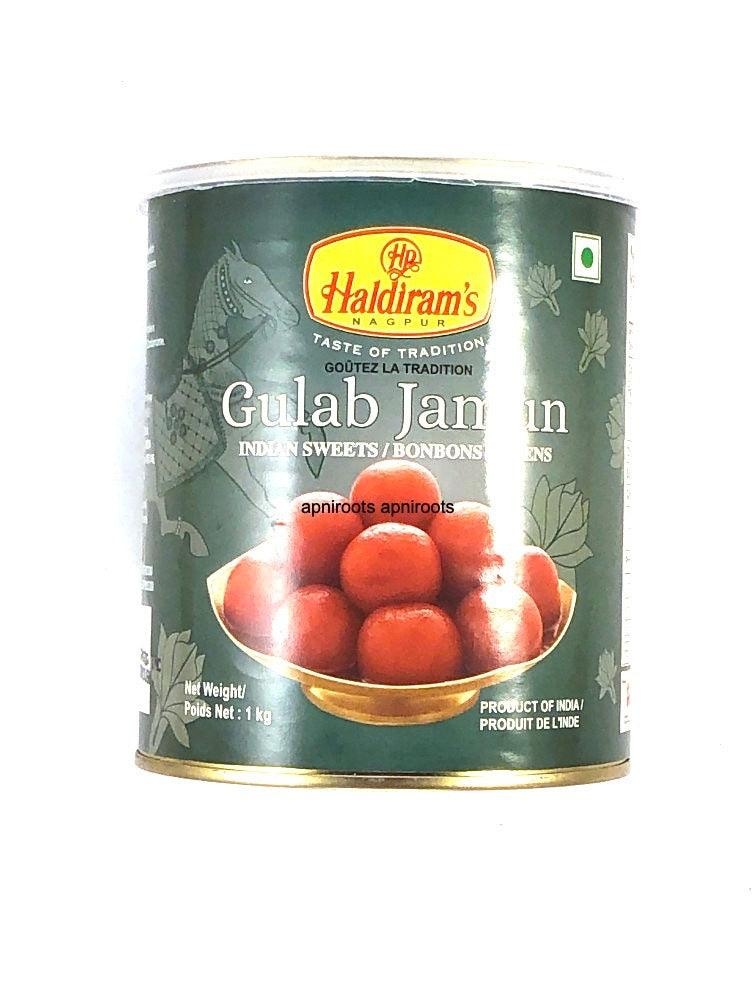
HALDIRAM S GULABJAMUN 1KG
HALDIRAM S GULABJAMUN 1KG - '8904004405910
Brand: HALDIRAMS
Category: Food, Beverages & Tobacco > Food Items > Prepared Foods